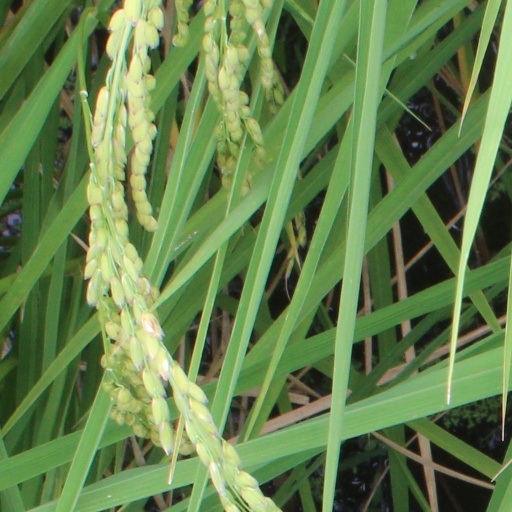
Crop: rice